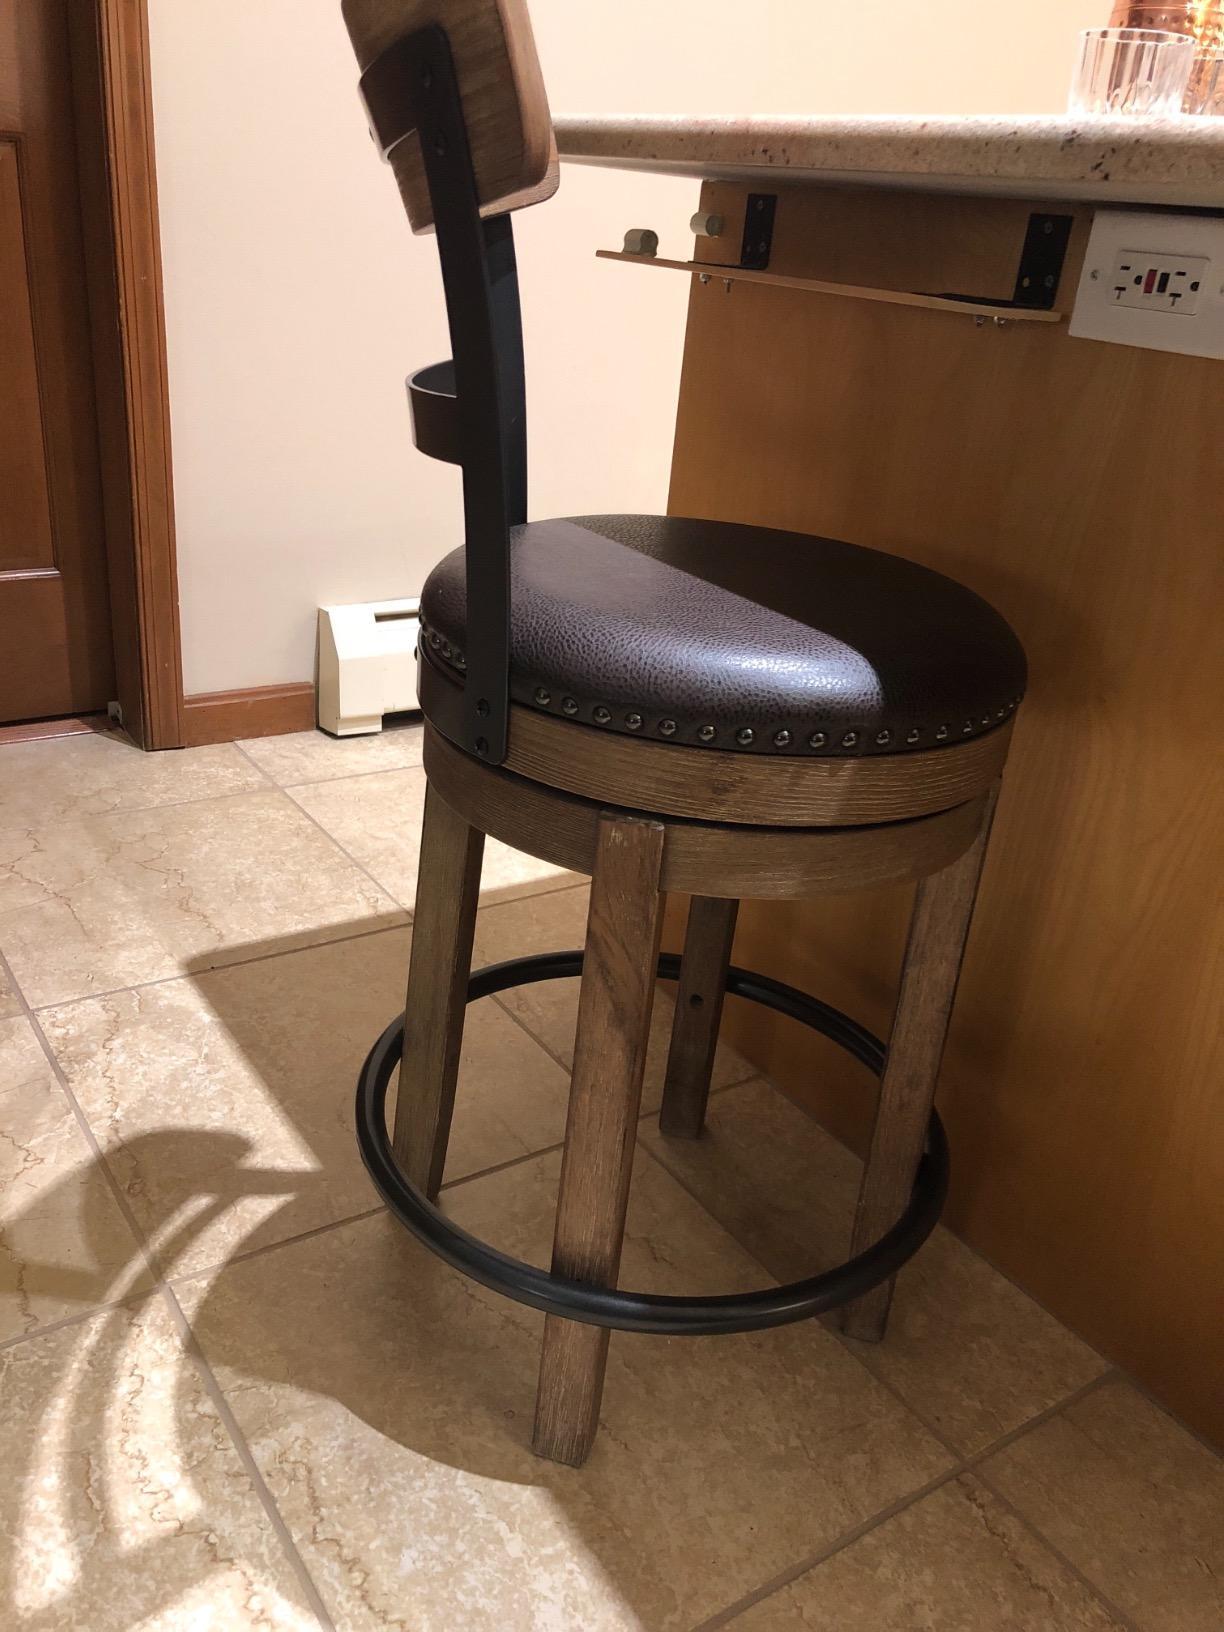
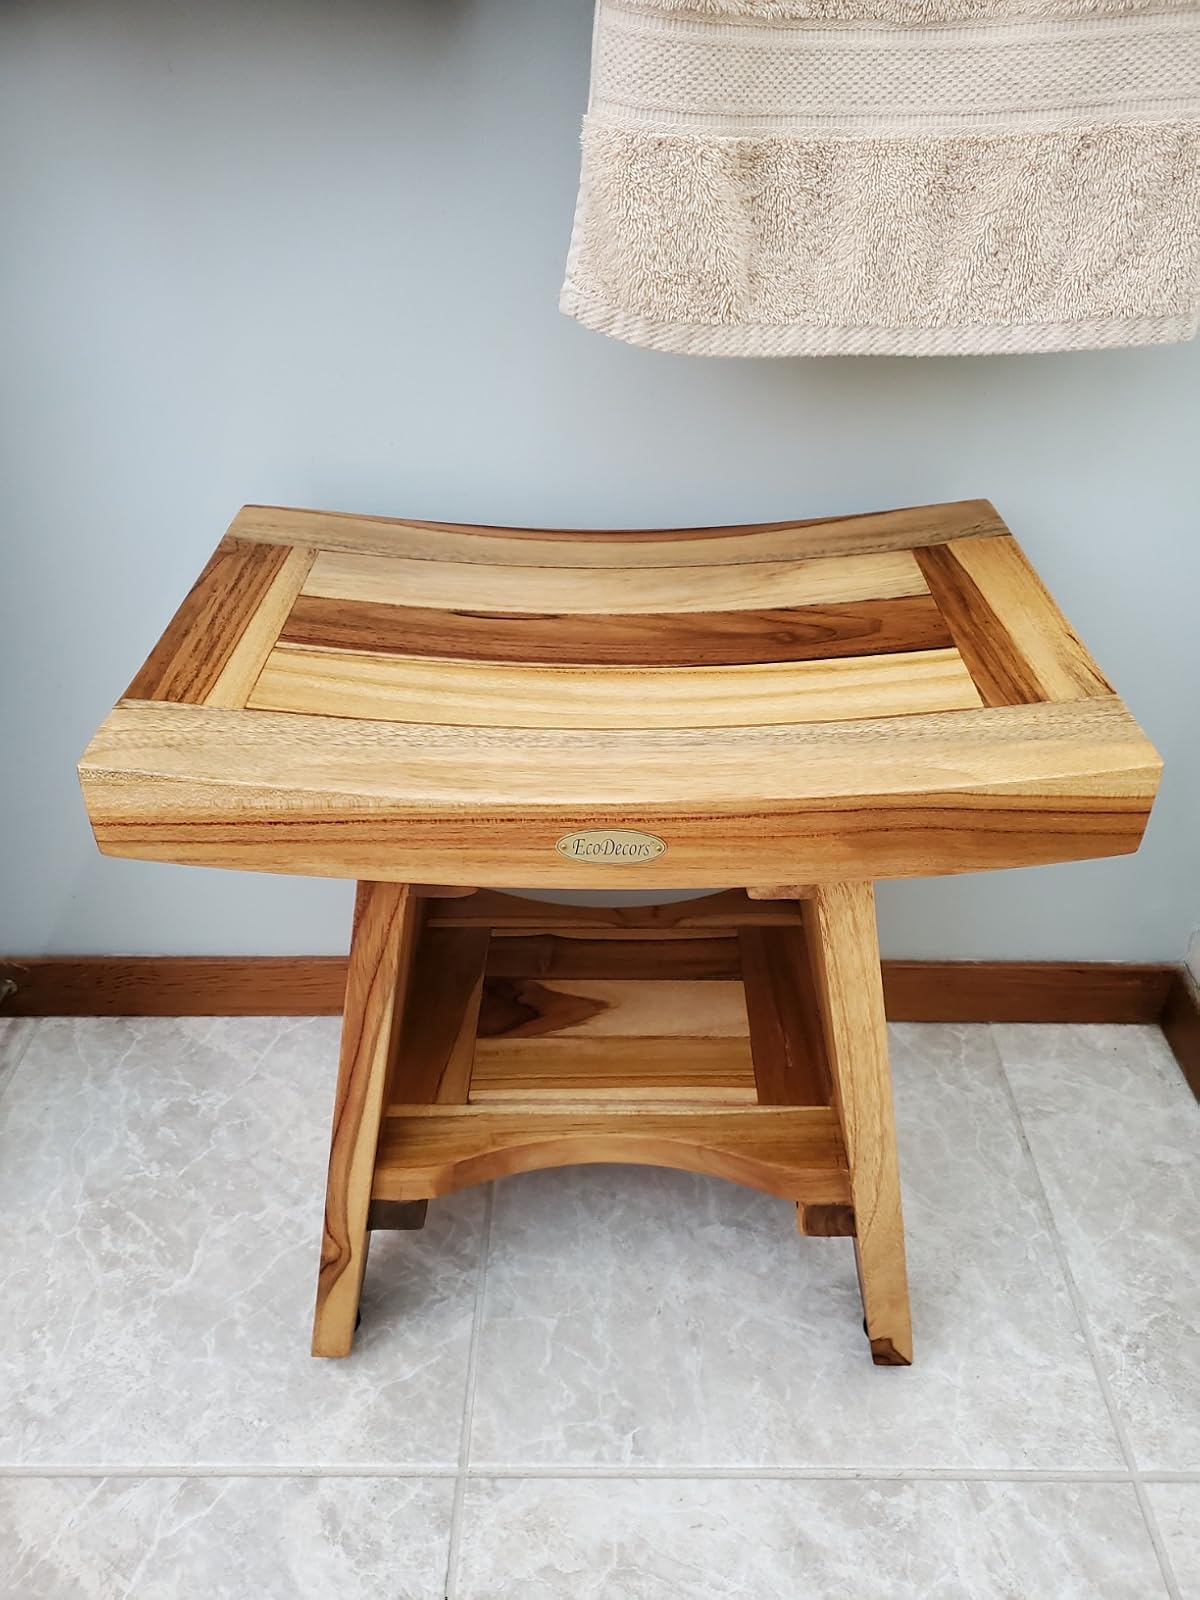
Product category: stool
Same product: no